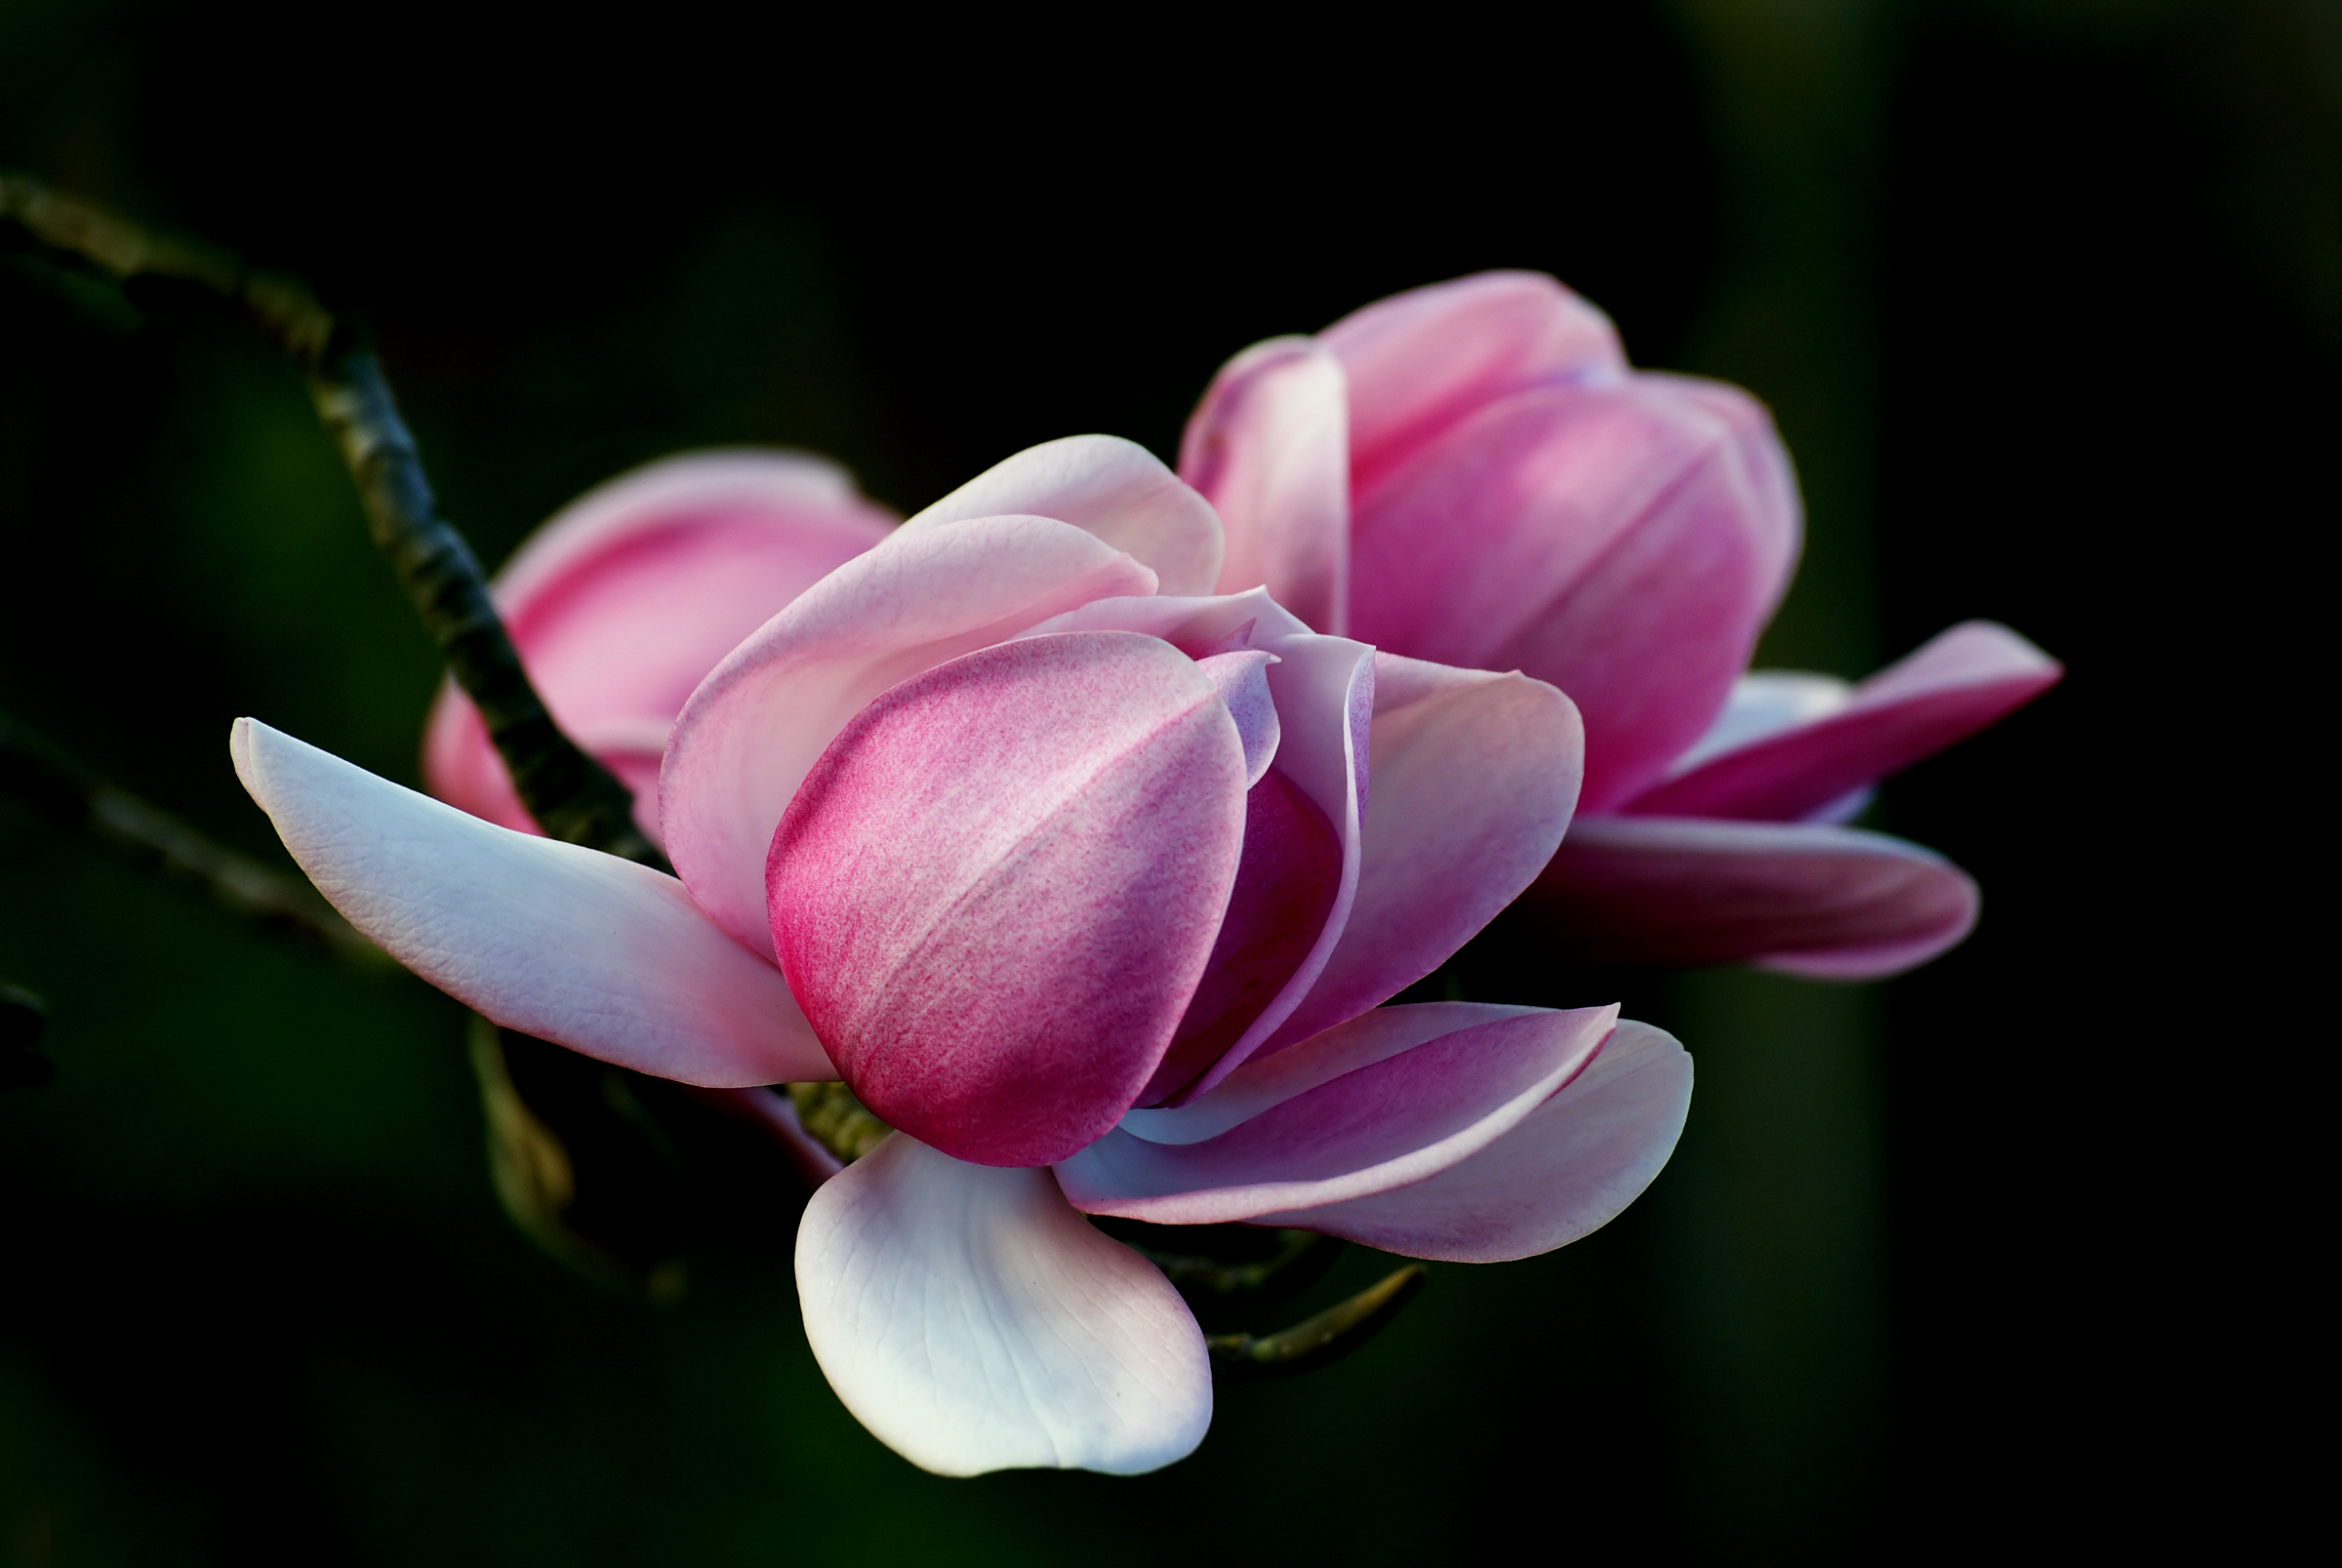
blossom, plant, photography, flower, petal, botany, pink, sacred lotus, aquatic plant, flora, flowers, close up, lotus, blooms, sonydslra300, magnoliacampbellii, bud, macro photography, flowering plant, plant stem, land plant, lotus family